Murder of Sandeep Kothari

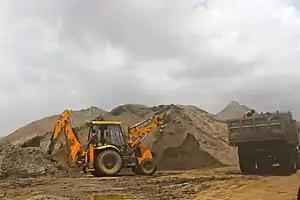
Illegal sandmining operation in India.

Kothari’s murder was connected to the local sand mining mafia as he was exposing their practices. Sand mining is an illegal process of removing sand and selling it as material to a construction company. Worldwide sand mining is a $70 billion industry. The activity is primarily a local operation that is set up close to construction work. India does not have enough legal sand to fill demand. However, the Indian Planning Commission estimates that sand mining constitutes almost 9 percent of the nation's GDP. While sand mining has a high profit margin for those who run it, it has environmental impacts and is therefore regulated. Sand mining companies, therefore have been known to rely on bribing government and law enforcement to work untouched. The mining mafias in India have been implicated in hundreds of deaths, including government officials, police officers, journalists, and citizens.